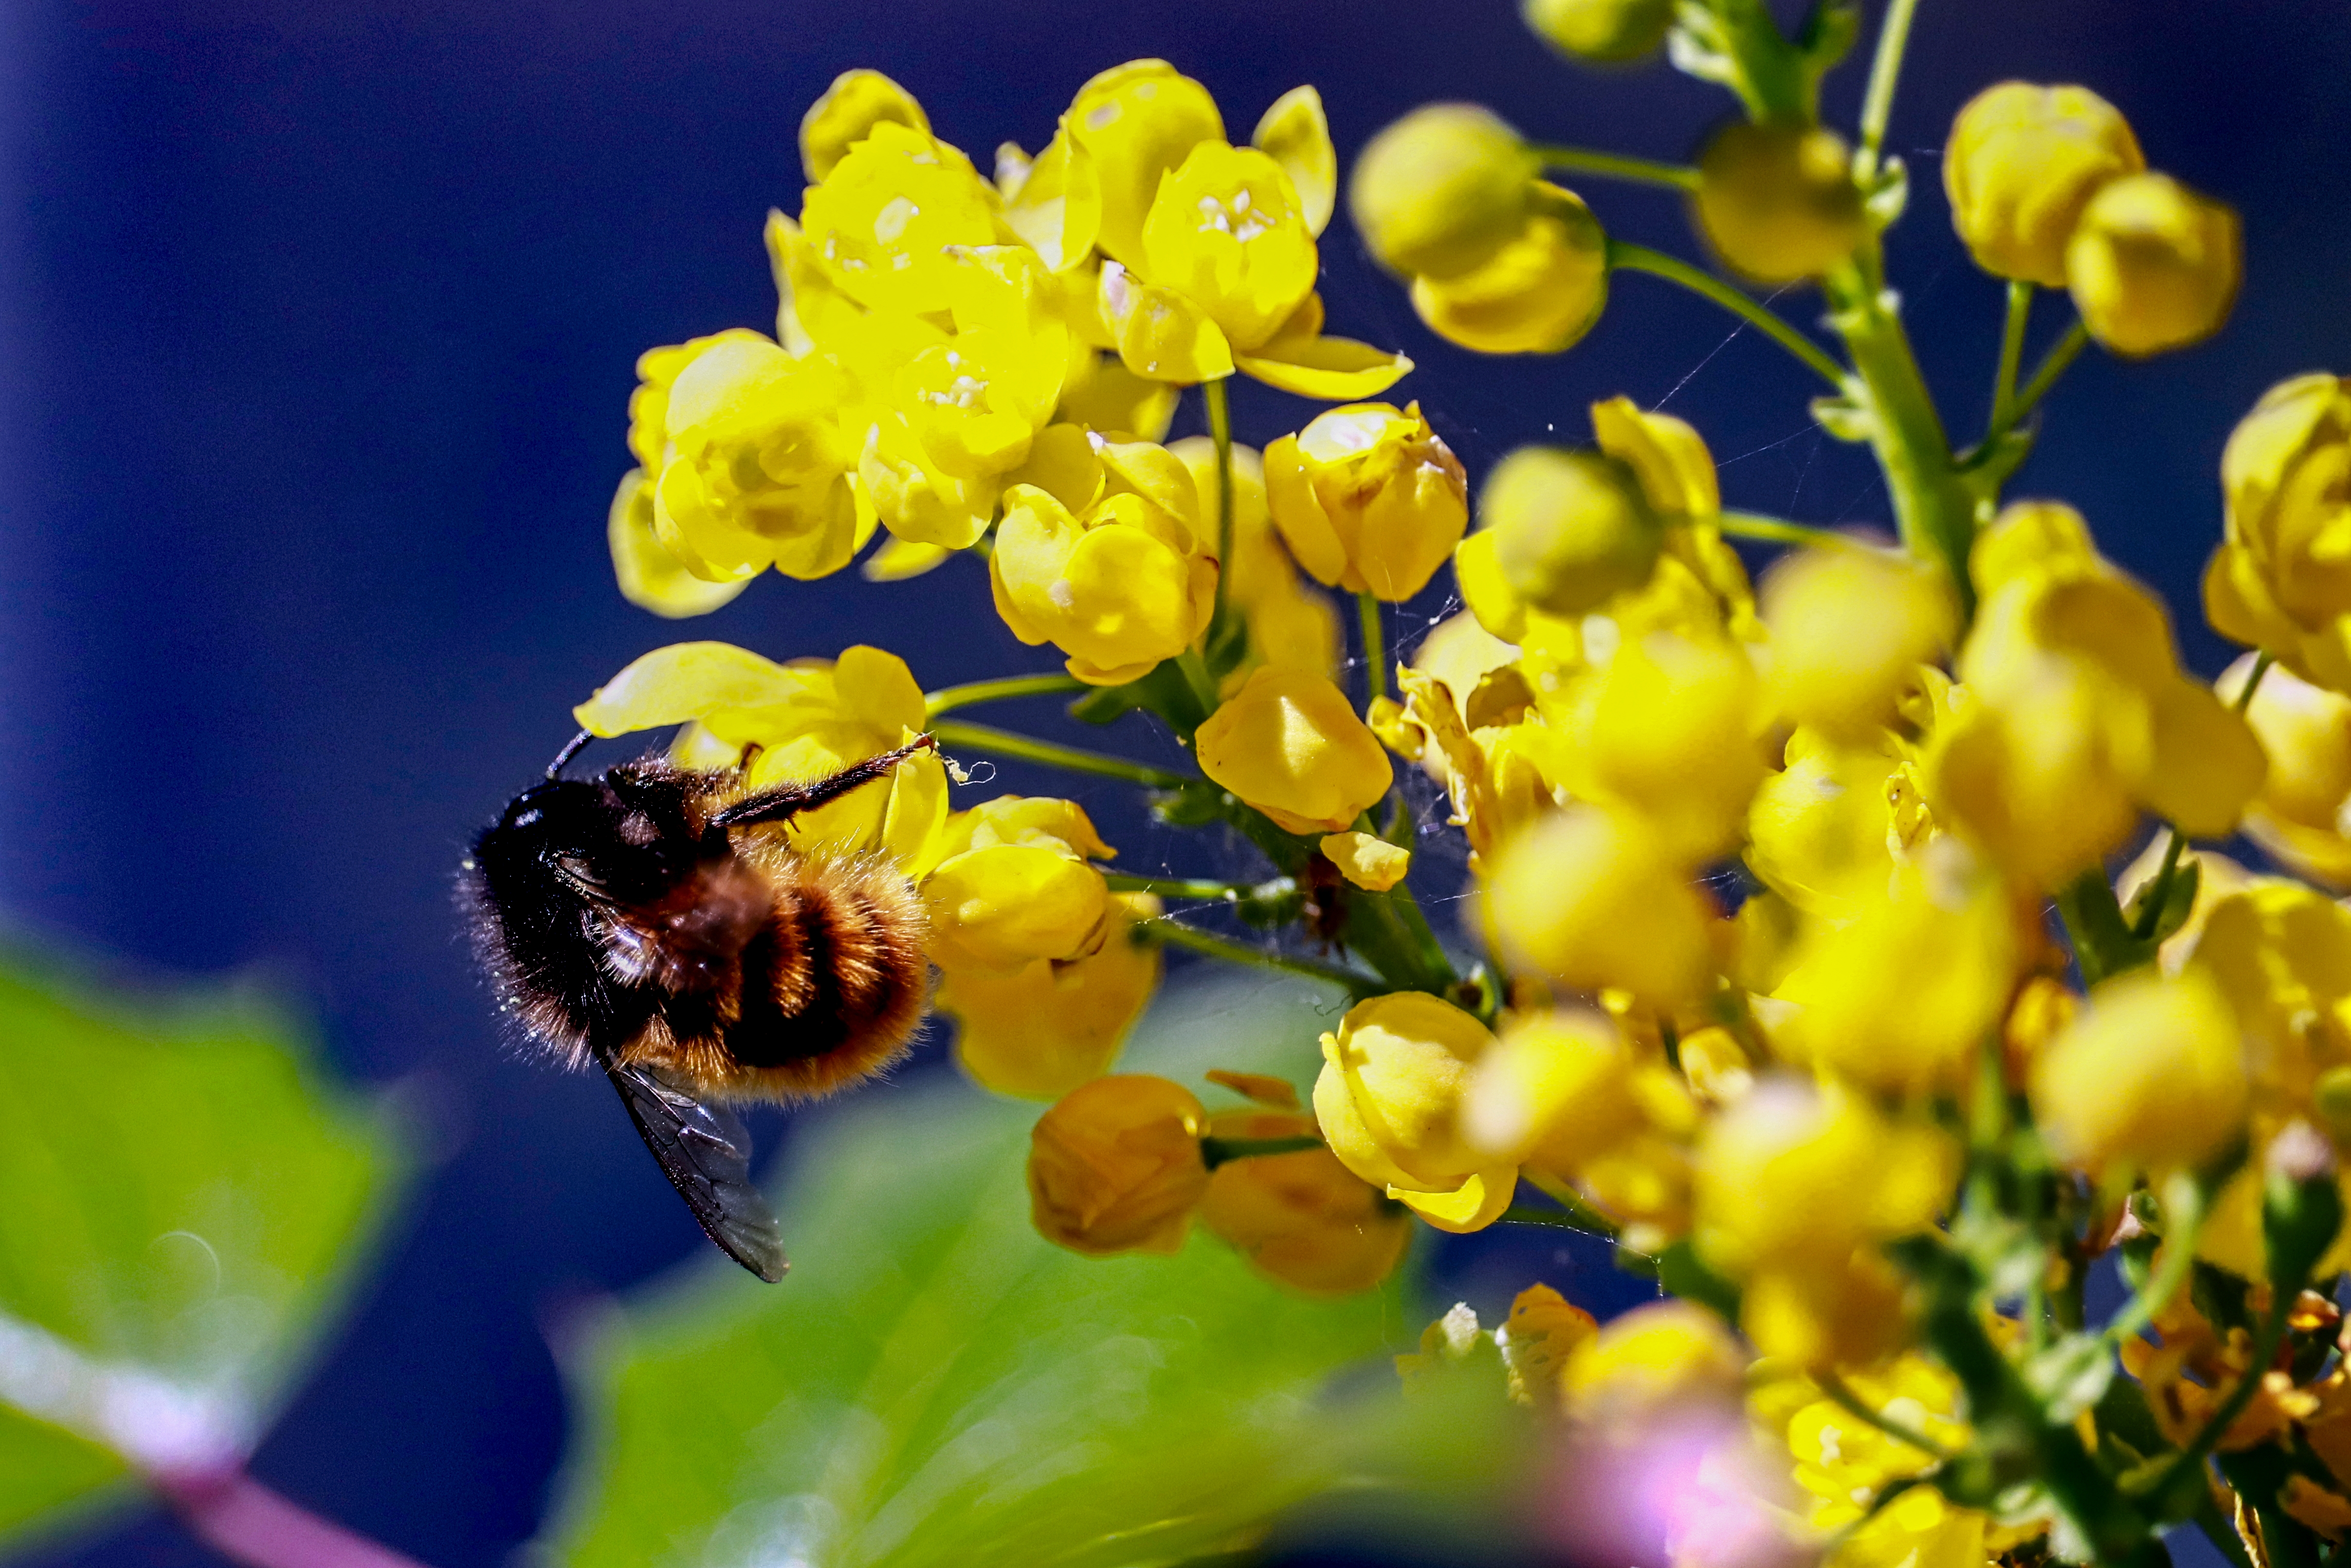
spring, flowers, bumble, bee, flowering plant, honeybee, flower, yellow, plant, oregon grape, membrane winged insect, pollinator, insect, bumblebee, pollen, pest, mahonia, carpenter bee, wildflower, barberry family, invertebrate, petal, nectar